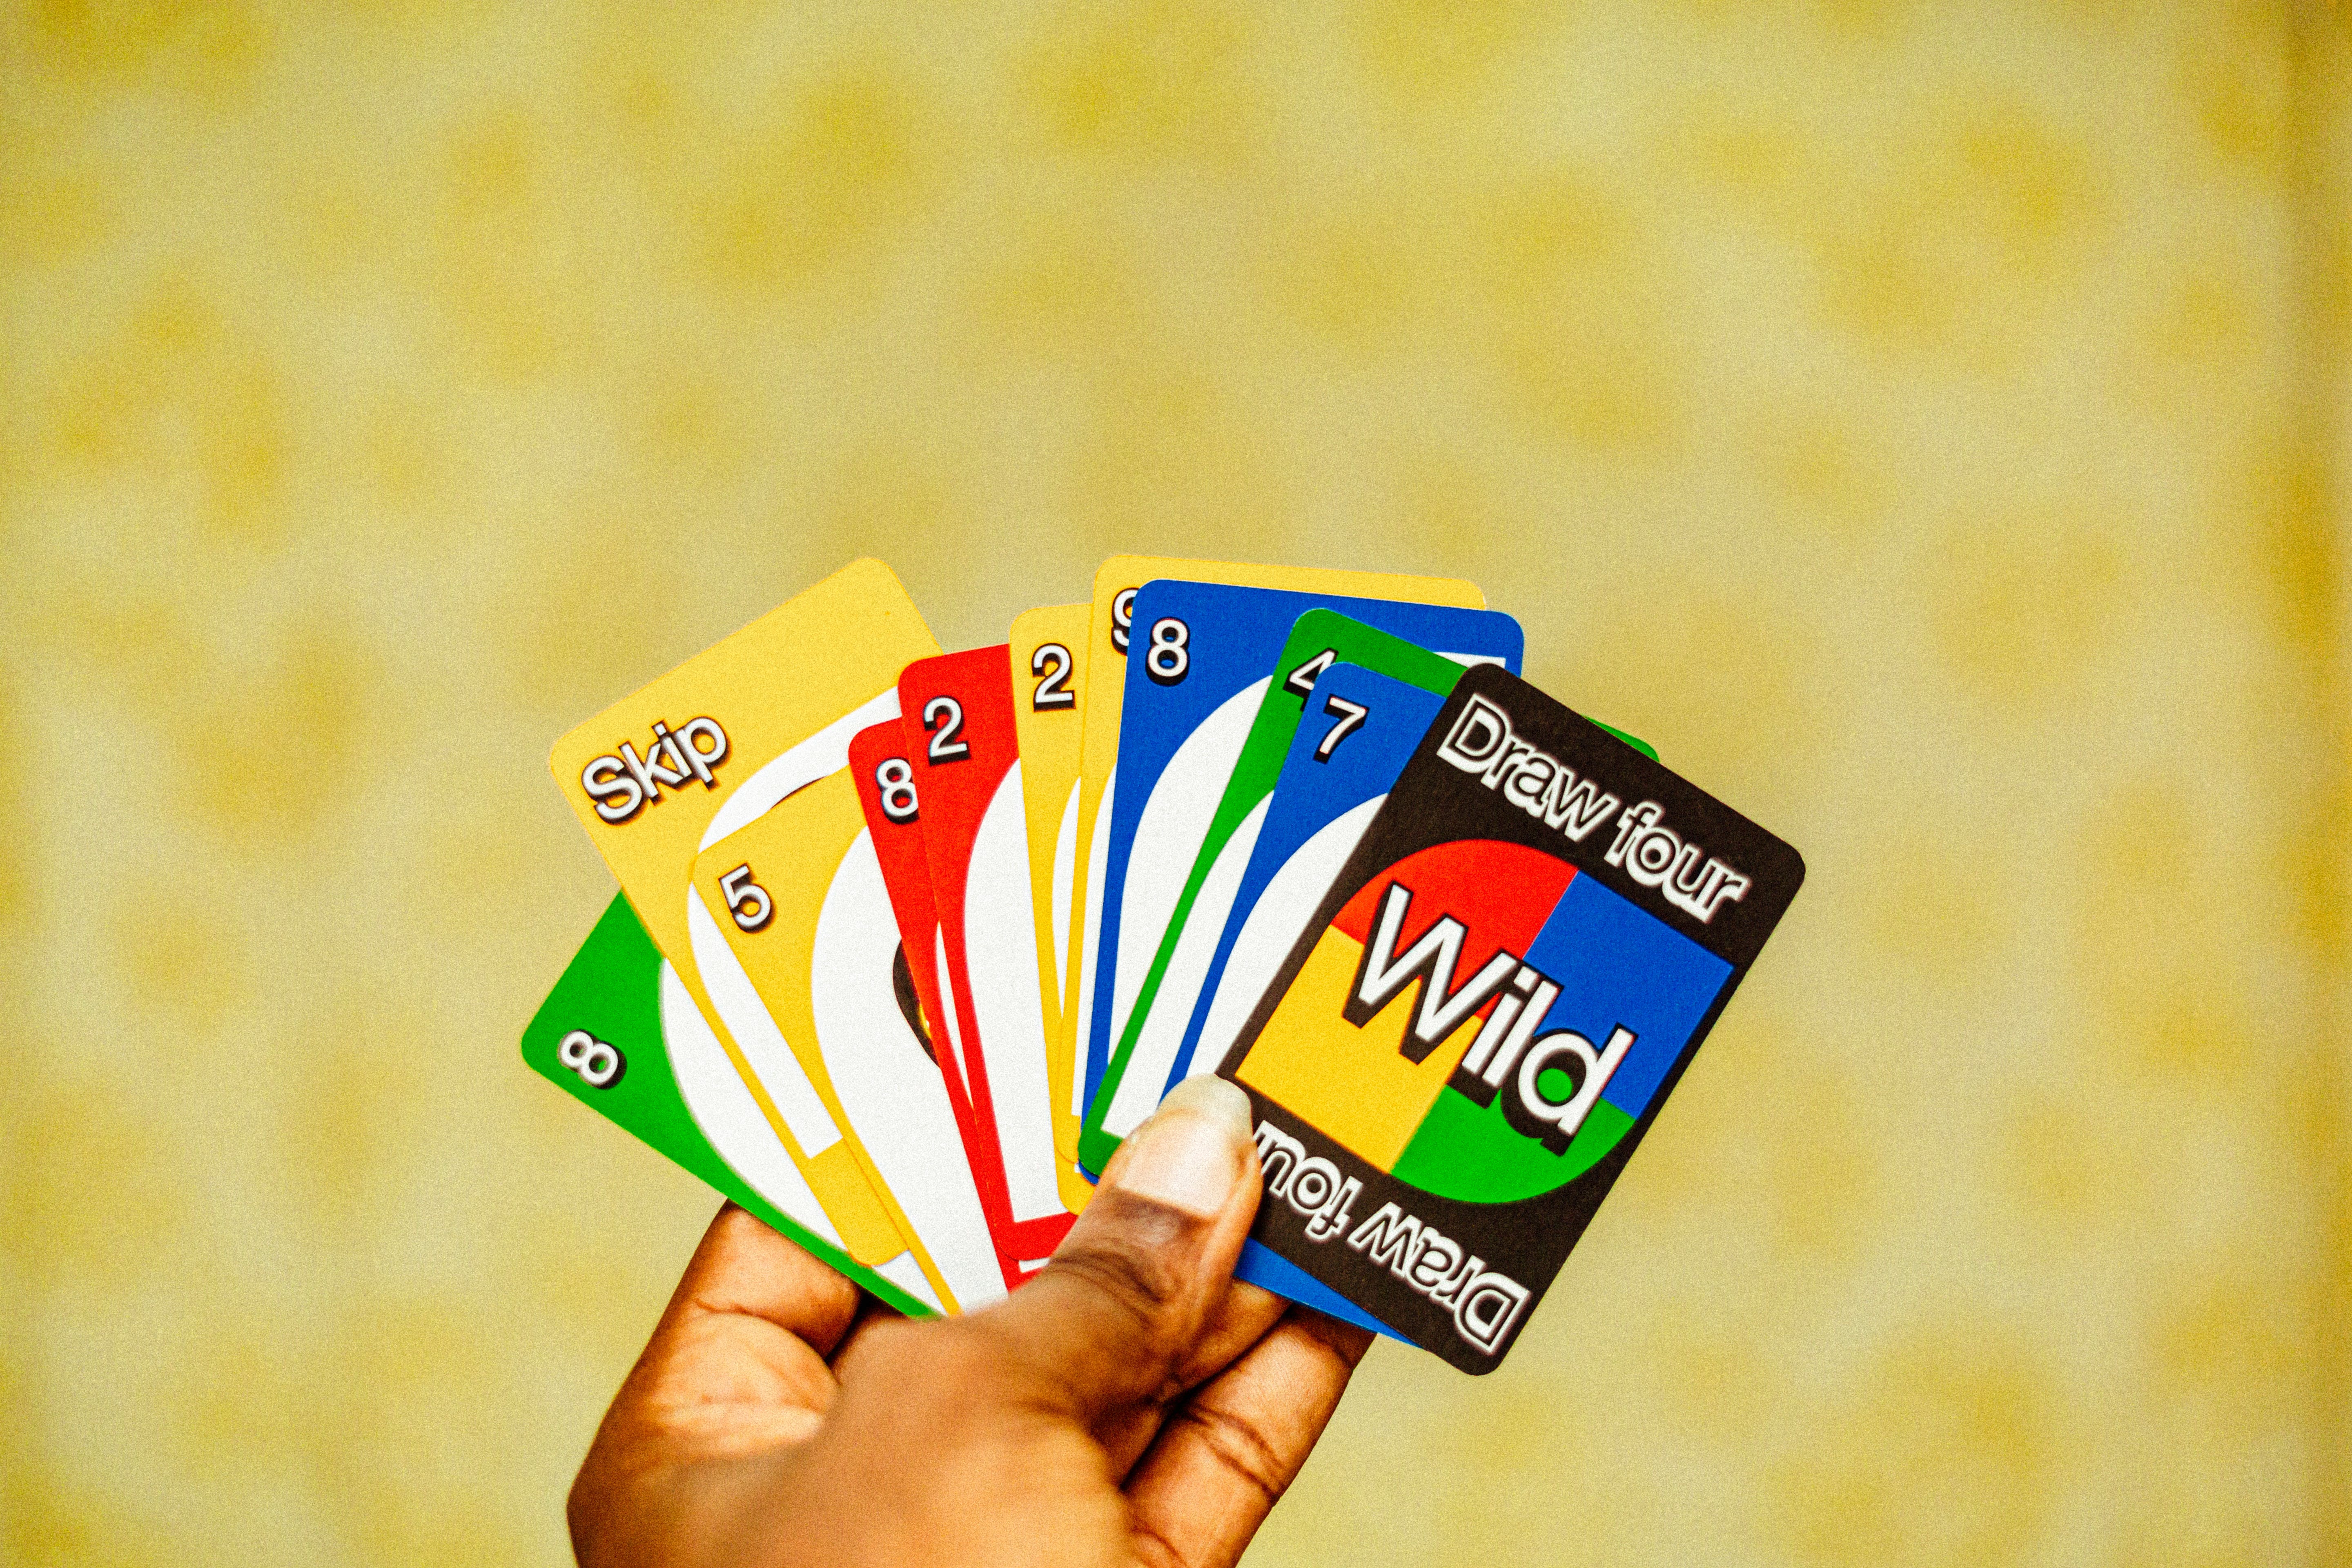
card, font, recreation, logo, brand, rectangle, event, paper product, nail, paper, electric blue, circle, games